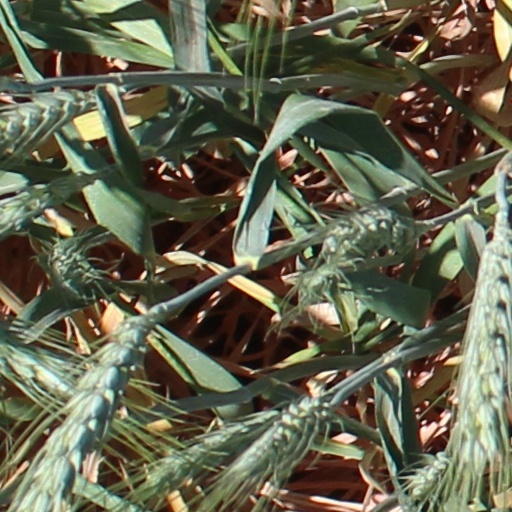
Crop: wheat